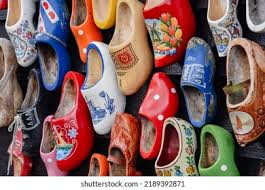
Label: Clog